Hosea H. Rockwell

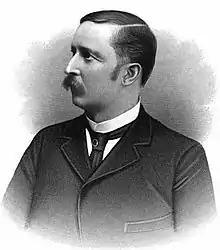
Hosea,

Hosea Hunt Rockwell (May 31, 1840 – December 18, 1918) was an American lawyer, Civil War veteran, and politician who served one term as a U.S. Representative from New York from 1891 to 1893.